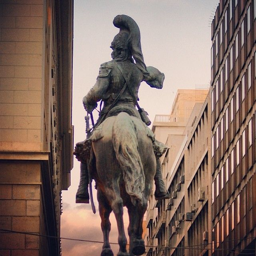
military commander , hero , dominates the square named after him on his horse .